Liège–Bastogne–Liège

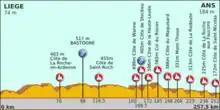
Profile of the 2012 edition

Liège–Bastogne–Liège is considered one of the most arduous one-day races in the world because of its length and succession of steep climbs. Every edition, about a dozen climbs – ranging in length, gradient and difficulty – are addressed, offering opportunities to attack.